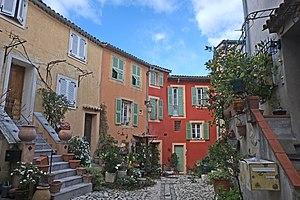
Placette derrière la place du Four de Falicon.
Falicon est une commune française située dans le département des Alpes-Maritimes en région Provence-Alpes-Côte d'Azur.